Longyou railway station

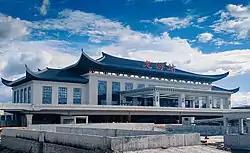
Longyou Railway Station

Longyou railway station (simplified Chinese: 龙游站, traditional Chinese: 龍遊站, pinyin: Lóngyóu Zhàn) is a railway station of Shanghai-Kunming high-speed railway located in Zhejiang, People's Republic of China.